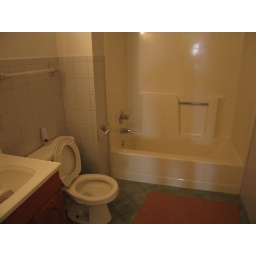
Main bath to be shared by 3 of the bedrooms. Nice and spacious with shiny new everything.